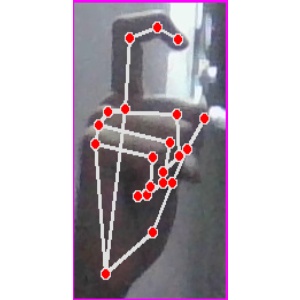
अक्षर: ट